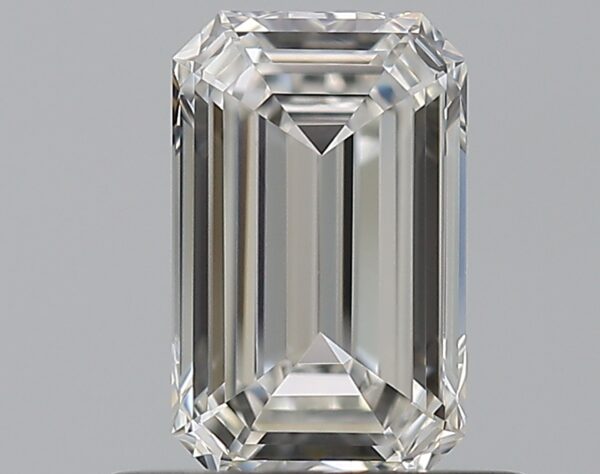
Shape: emerald
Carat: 0.62
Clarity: VVS2
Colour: G
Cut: EX
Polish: EX
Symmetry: VG
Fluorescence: N
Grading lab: GIA
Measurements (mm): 6.45 x 4.05 x 2.38